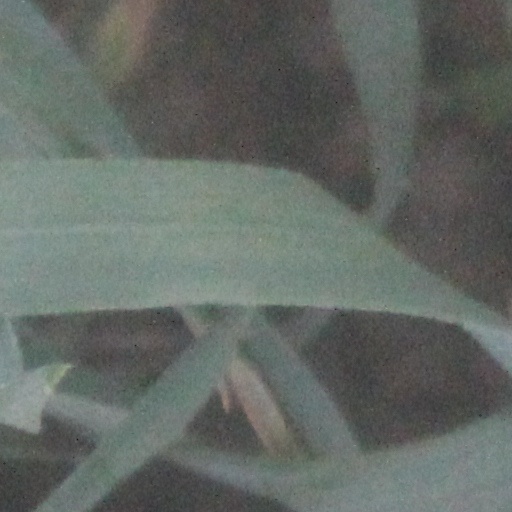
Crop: wheat